Vladimír Dlouhý (actor)

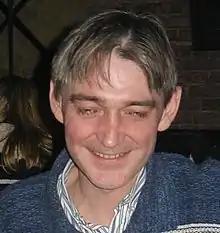
Vladimír Dlouhý in 2008

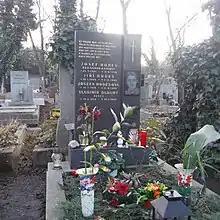
Actor's grave, located in the Olšany Cemetery

His younger brother is also an actor. Their paternal half-brother is Oliver Dlouhý.